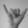
ASL letter: Y